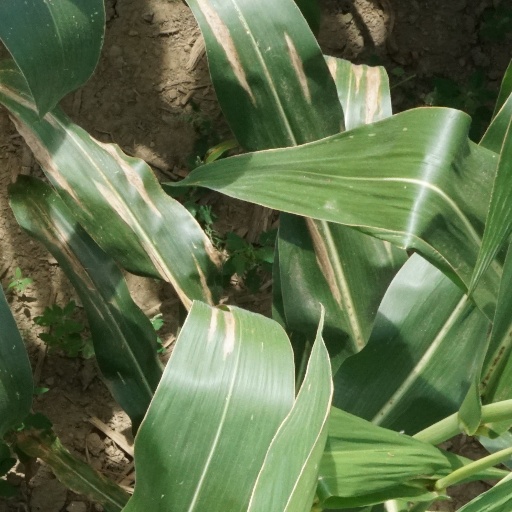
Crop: maize; corn